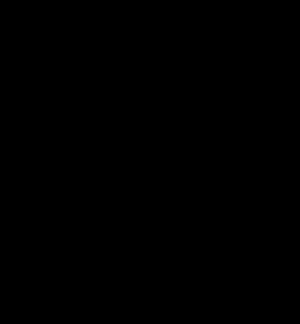
Une ansamycine est un métabolite secondaire possédant une activité antimicrobienne contre de nombreuses bactéries à Gram positif et certaines à Gram négatif. Cette famille de molécules, découverte en 1959 par Sensi et al. à partir d'un actinomycète, Amycolatopsis mediterranei, comprend divers composés tels que les streptovaricines et les rifamycines. Ces composés présentent par ailleurs une activité antivirale contre les bactériophages et les poxvirus.